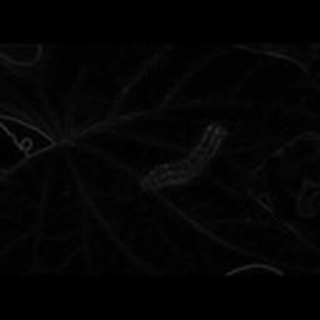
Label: cotton_army_worm